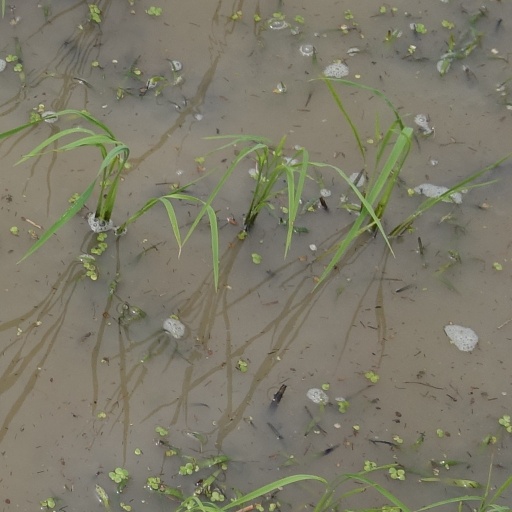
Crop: rice